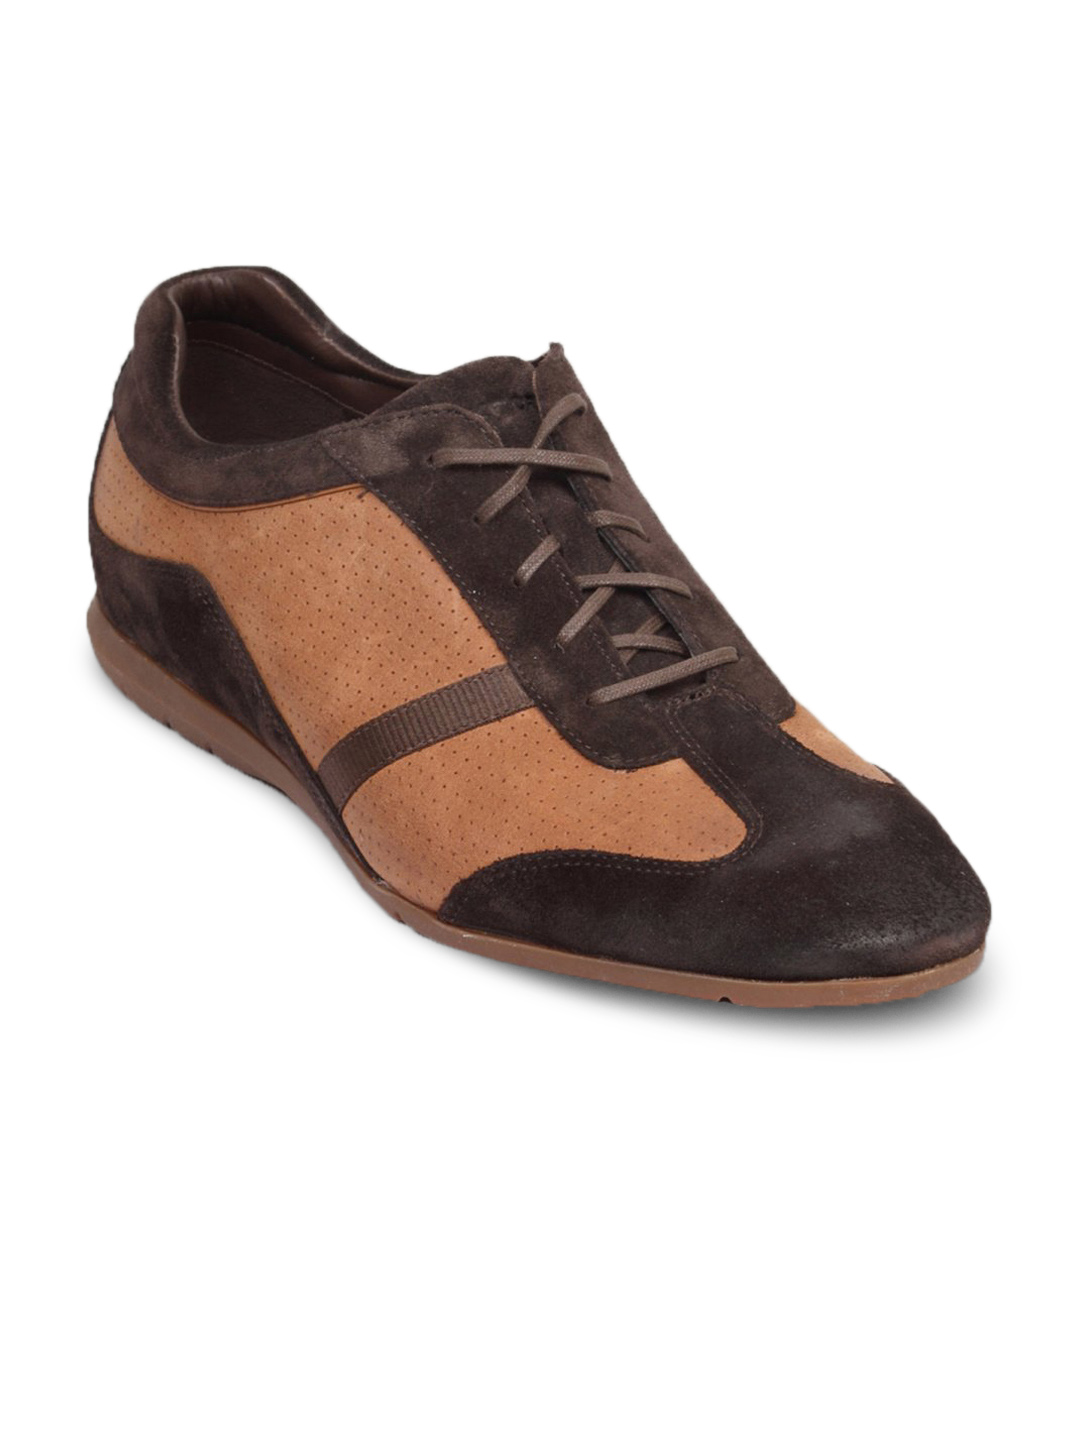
Rockport Men's Stanton Bitt Choc Suede Shoe
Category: Footwear / Shoes / Casual Shoes
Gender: Men
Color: Beige
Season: Fall 2011
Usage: Casual